Adventures of Captain America

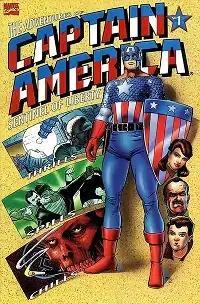
Cover for the first issue

Adventures of Captain America, also known in trade as The Adventures of Captain America: Sentinel of Liberty, is a comic book limited series which was published by Marvel Comics. It was a four issue limited series written by Fabian Nicieza. The first two issues were drawn by Kevin Maguire while Kevin West was brought in to help out with the third and complete the story with the final issue.